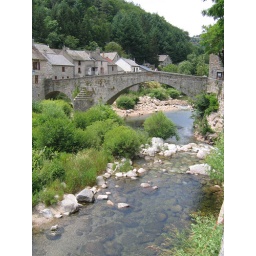
This town is also near the source of the Tarn river, the river over which the bridge at Millau has been built.